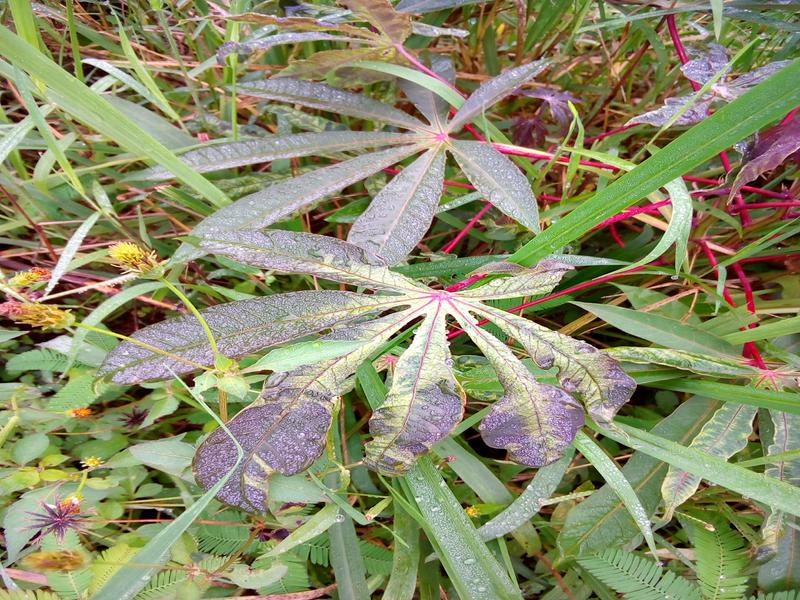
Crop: cassava
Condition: mosaic_disease